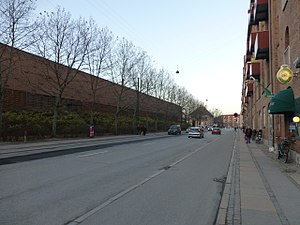
Vesterfælledvej
Vesterfælledvej.
Vesterfælledvej er en gade på Vesterbro i København, der går fra Vesterbrogade i forlængelse af Platanvej til Vigerslev Allé. På den østlige side af gaden ligger der etageejendomme med varierende alder og arkitektur, mens der på den vestlige side ligger forskelligt byggeri, heriblandt kvartererne Humleby og Carlsberg Byen. I den sydlige ende krydser gaden Vestbanen og Høje Taastrup-banen på en bro ved Carlsberg Station.